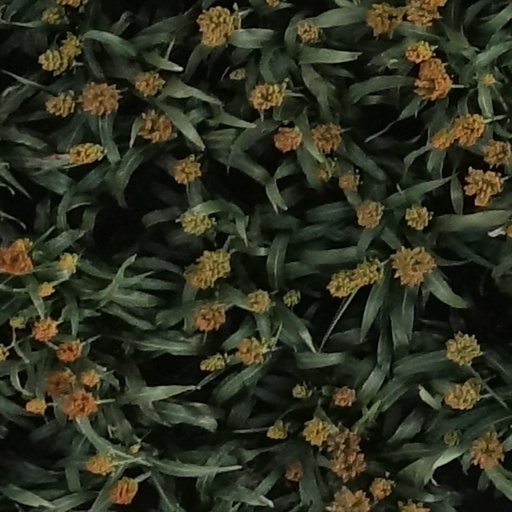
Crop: sorghum